Polish–Bohemian War (1345–1348)

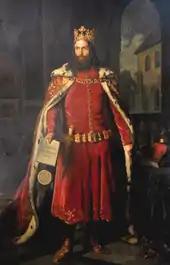
Casimir the Great by Leopold Löffler

The kingdoms of Bohemia and Poland had fought over border territories before since at least 990; in 1327, John of Bohemia raided Silesia and Lesser Poland and reached the Polish capital of Kraków. Silesia, in particular, divided into numerous Duchies of Silesia following the fragmentation of Poland, was a target for Bohemian expansion. The Polish King Casimir the Great already had acknowledged Bohemian control of Silesia in the 1335 Treaty of Trentschin. However, neither Poland nor Bohemia were satisfied with the status quo, and every few years the border would shift due to diplomatic negotiations or small military escapades.